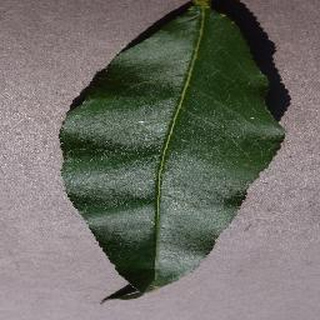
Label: healthy_peach